Kansai Electric Power Company

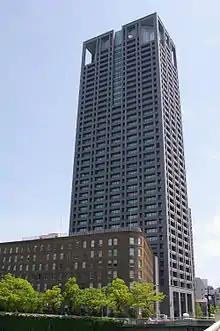

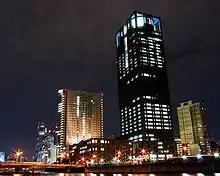
The top of the building is lit up like a light bulb at night

, also known as , is an electric utility with its operational area of Kansai region, Japan (including the Keihanshin megalopolis).